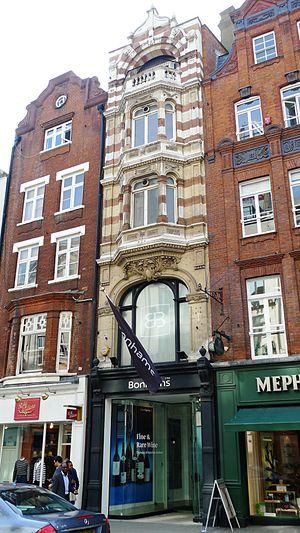
Bonhams est une maison de ventes aux enchères britannique fondée à Londres en 1793. C'est l'une des dix principales maisons de ventes aux enchères mondiales. Elle compte aujourd'hui plus de 800 employés et a réalisé en 2013 un chiffre d'affaires de 947 millions de dollars.